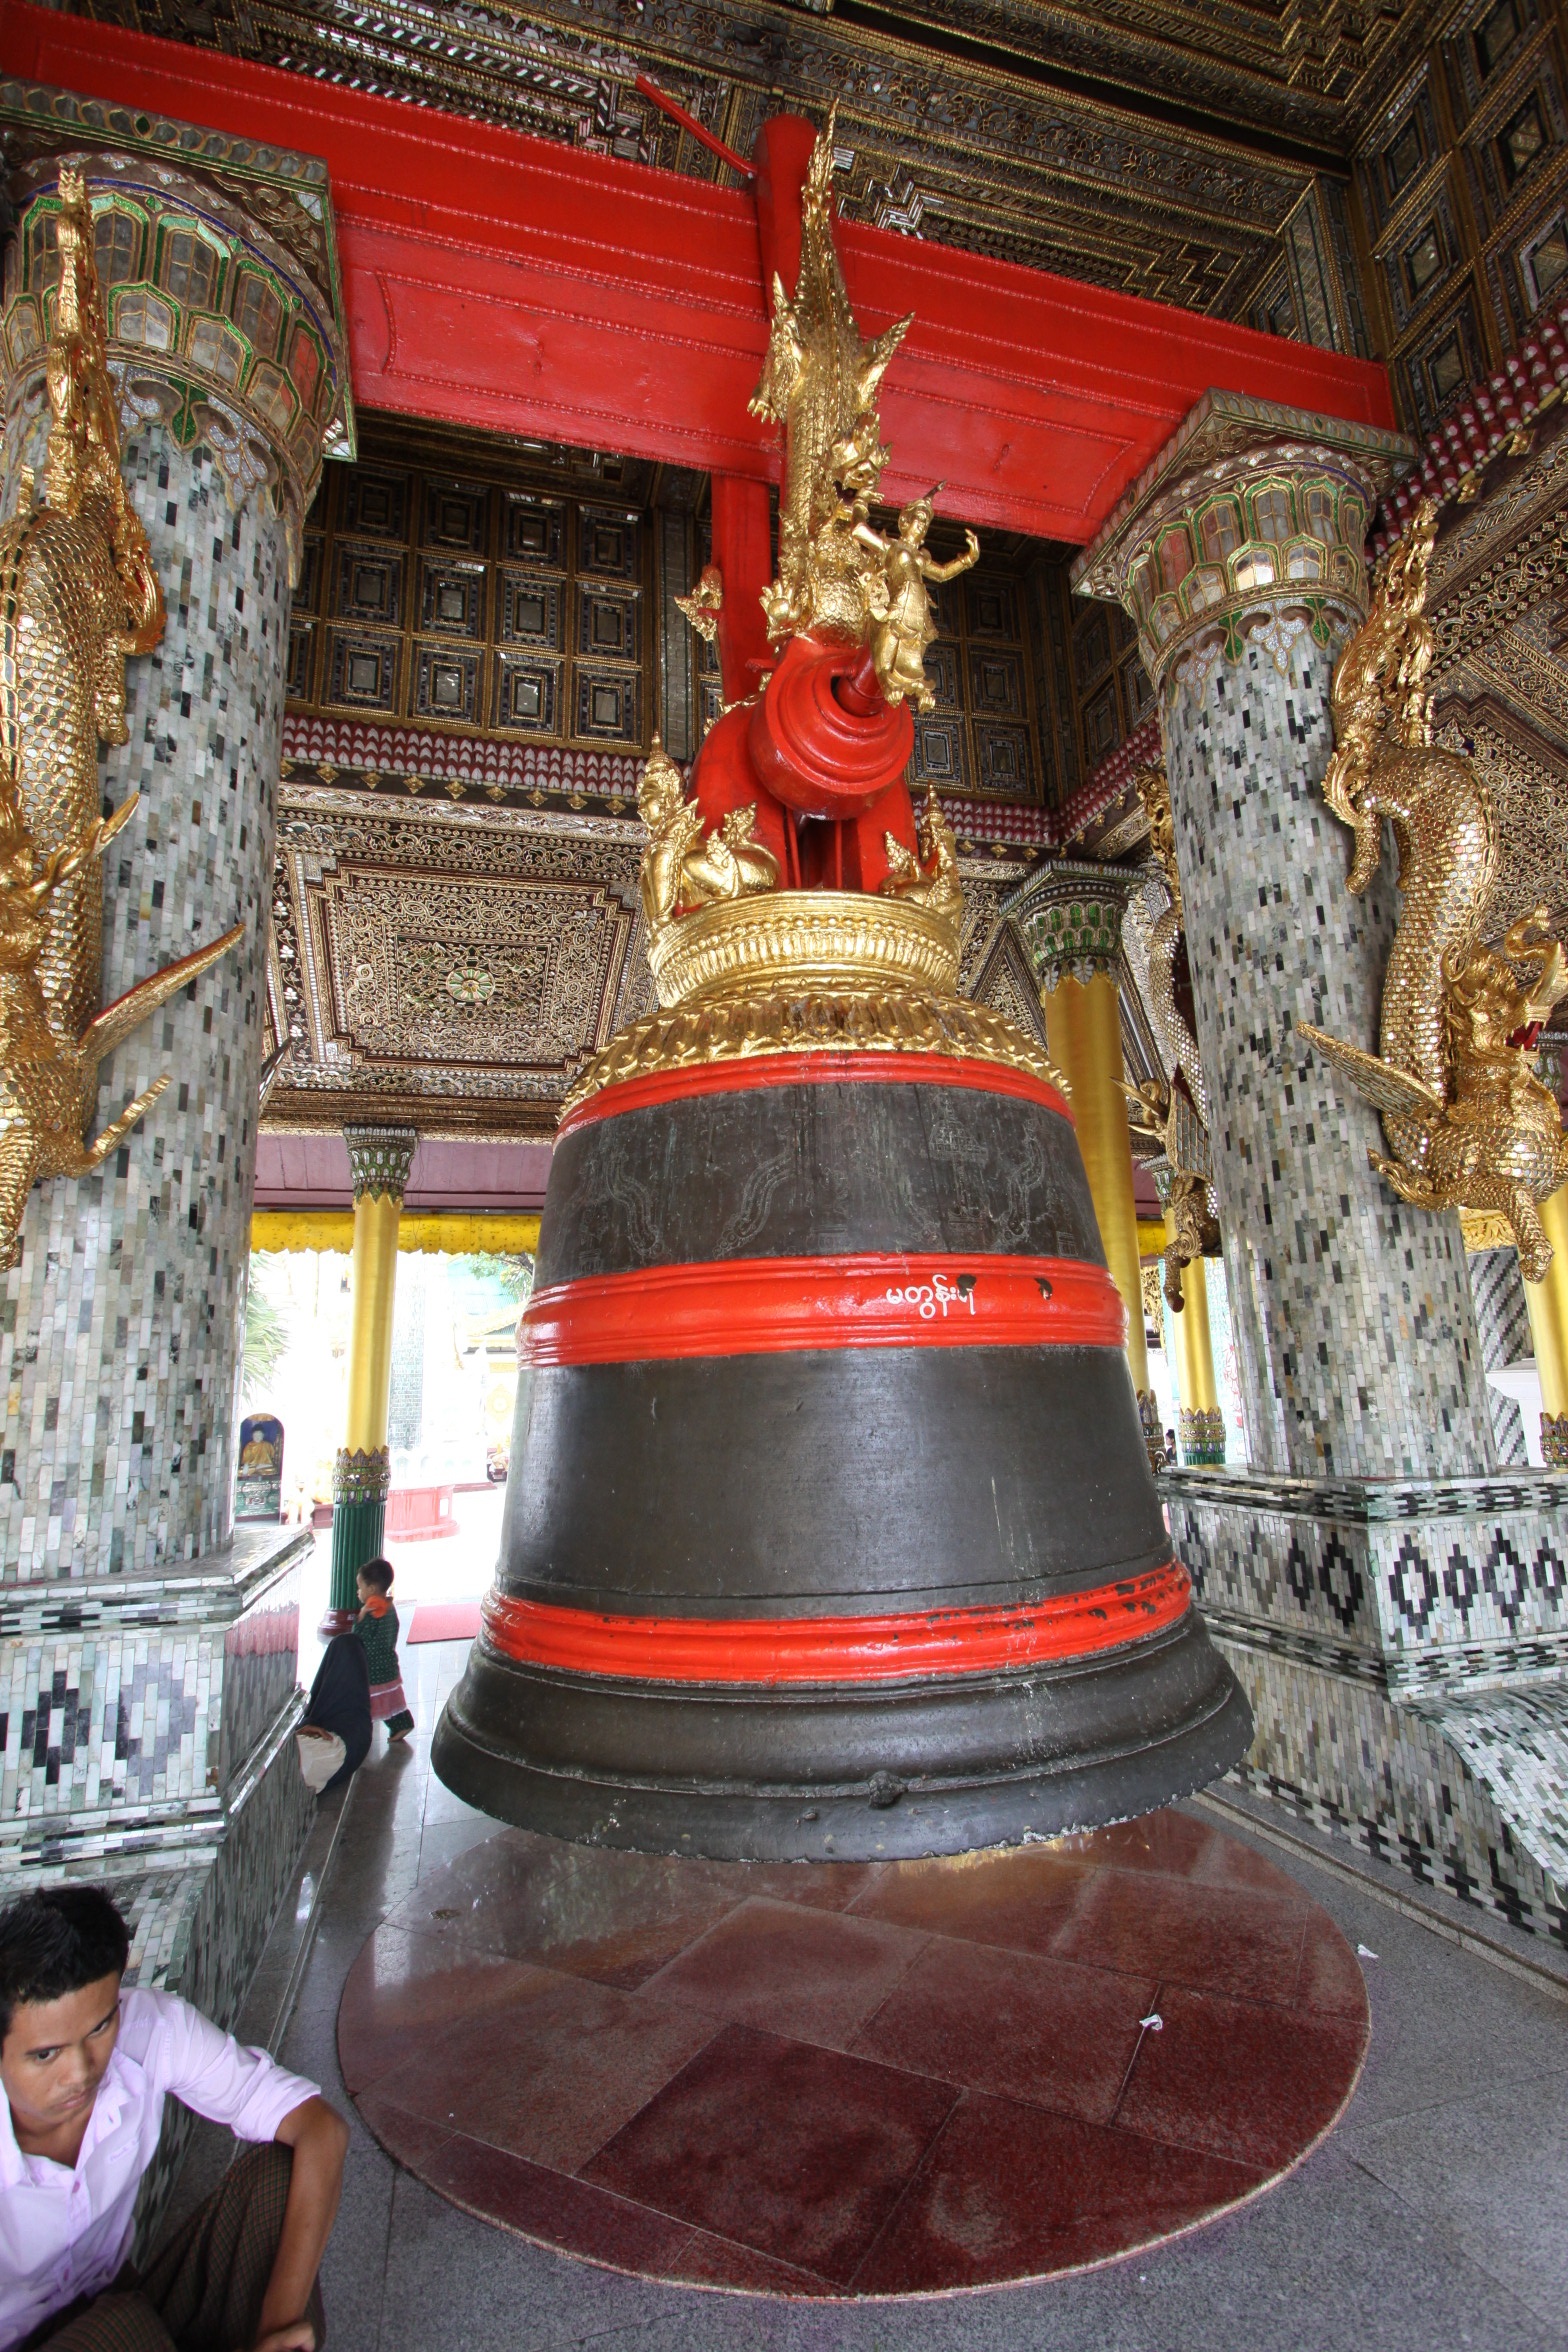
bell, place of worship, musical instrument, church bell, temple, shrine, shwedagon, golden pagoda, ancient history